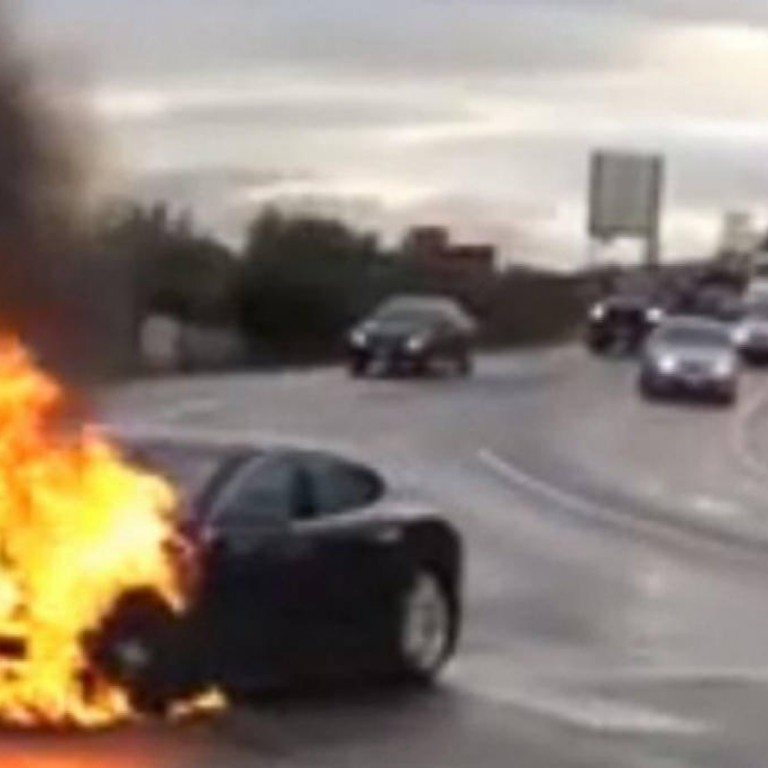
Label: urban_fire